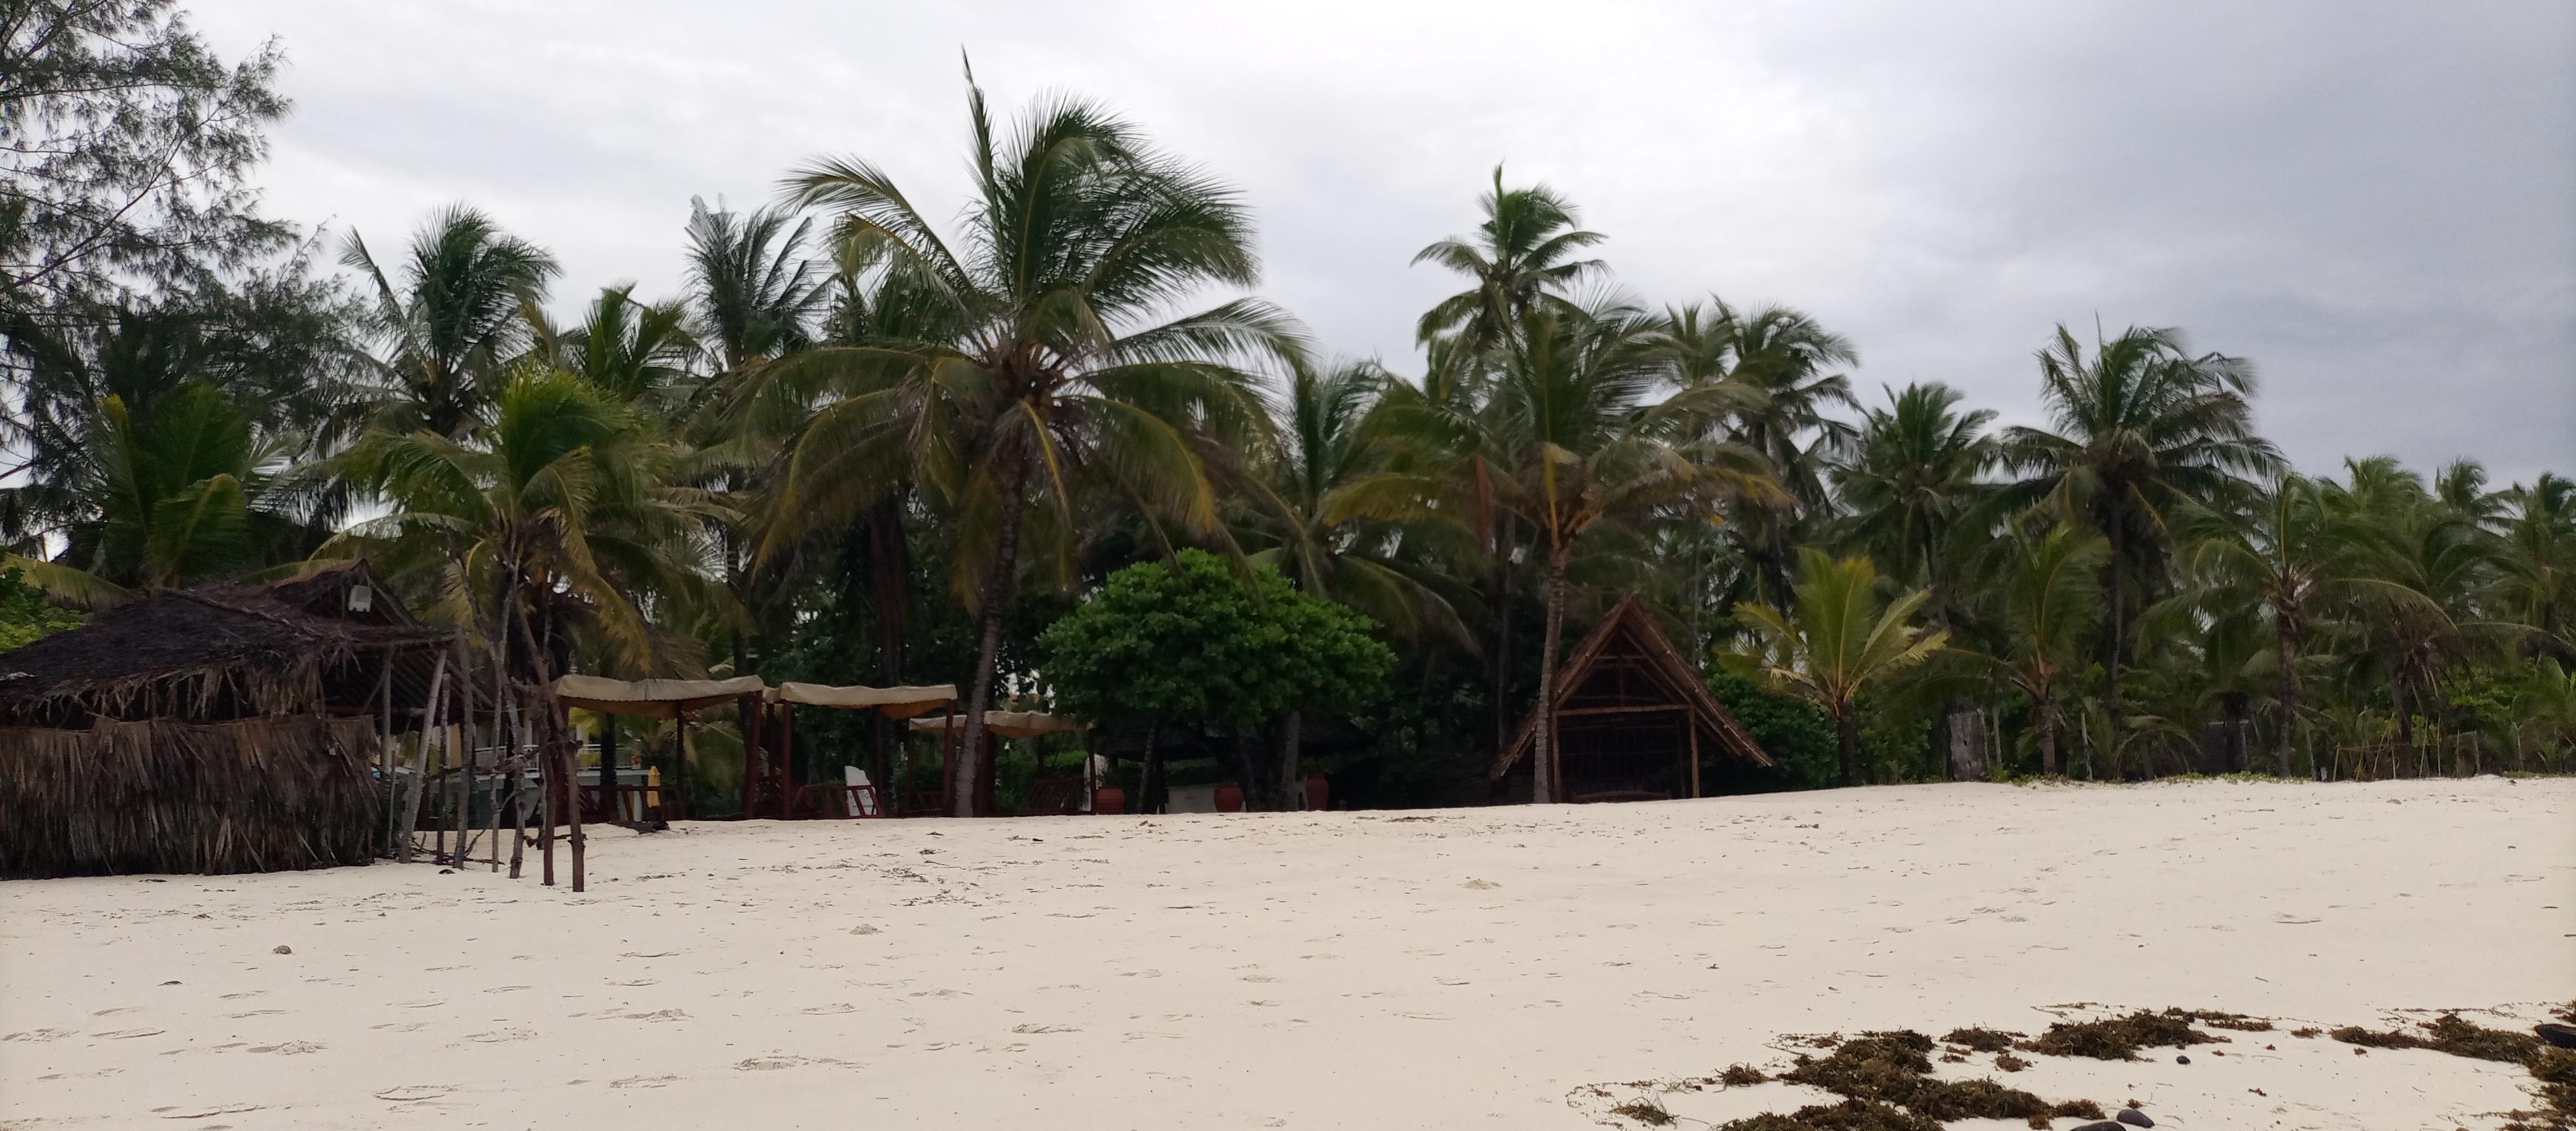
Ufukwe ya bahari ambayo ina mchanga mweupe, miti mingi ya minazi na vibanda vya kiasili vilivyojengwa kwa kutumia makuti na miti ya asili. Katikati ya picha, kuna vibanda vilivyotengenezwa  kwa makuti ambayo huenda vinatumika kama maeneo ya kupumzika au vibanda vya watalii. Nyuma ya vibanda,  kuna miti mingi ya minazi ya mitende.